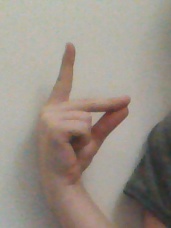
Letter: ta